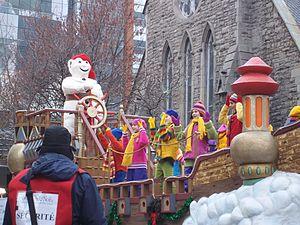
Défilé du Père Noël, rue Sainte-Catherine ouest, Montréal